Wise Observatory

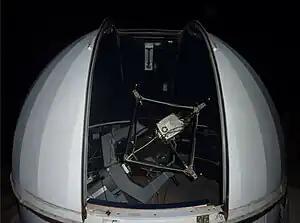
The smaller 46cm Telescope in its dome

The observatory operates a -diameter Boller and Chivens telescope, which is a wide-field Ritchey-Chrétien reflector mounted on a rigid, off-axis equatorial mount. This telescope was originally a twin of the Las Campanas 1 m Swope telescope, which was described by Bowen and Vaughan (1973), though the two instruments diverged somewhat during the years. It also has two CCD cameras, a two-star "Nather-type" photometer, a "Faint-object spectrograph-camera" (FOSC), and an older Boller and Chivens spectrograph. The photoelectric photometer and the Boller and Chivens spectrograph have not been in use for more than a decade.